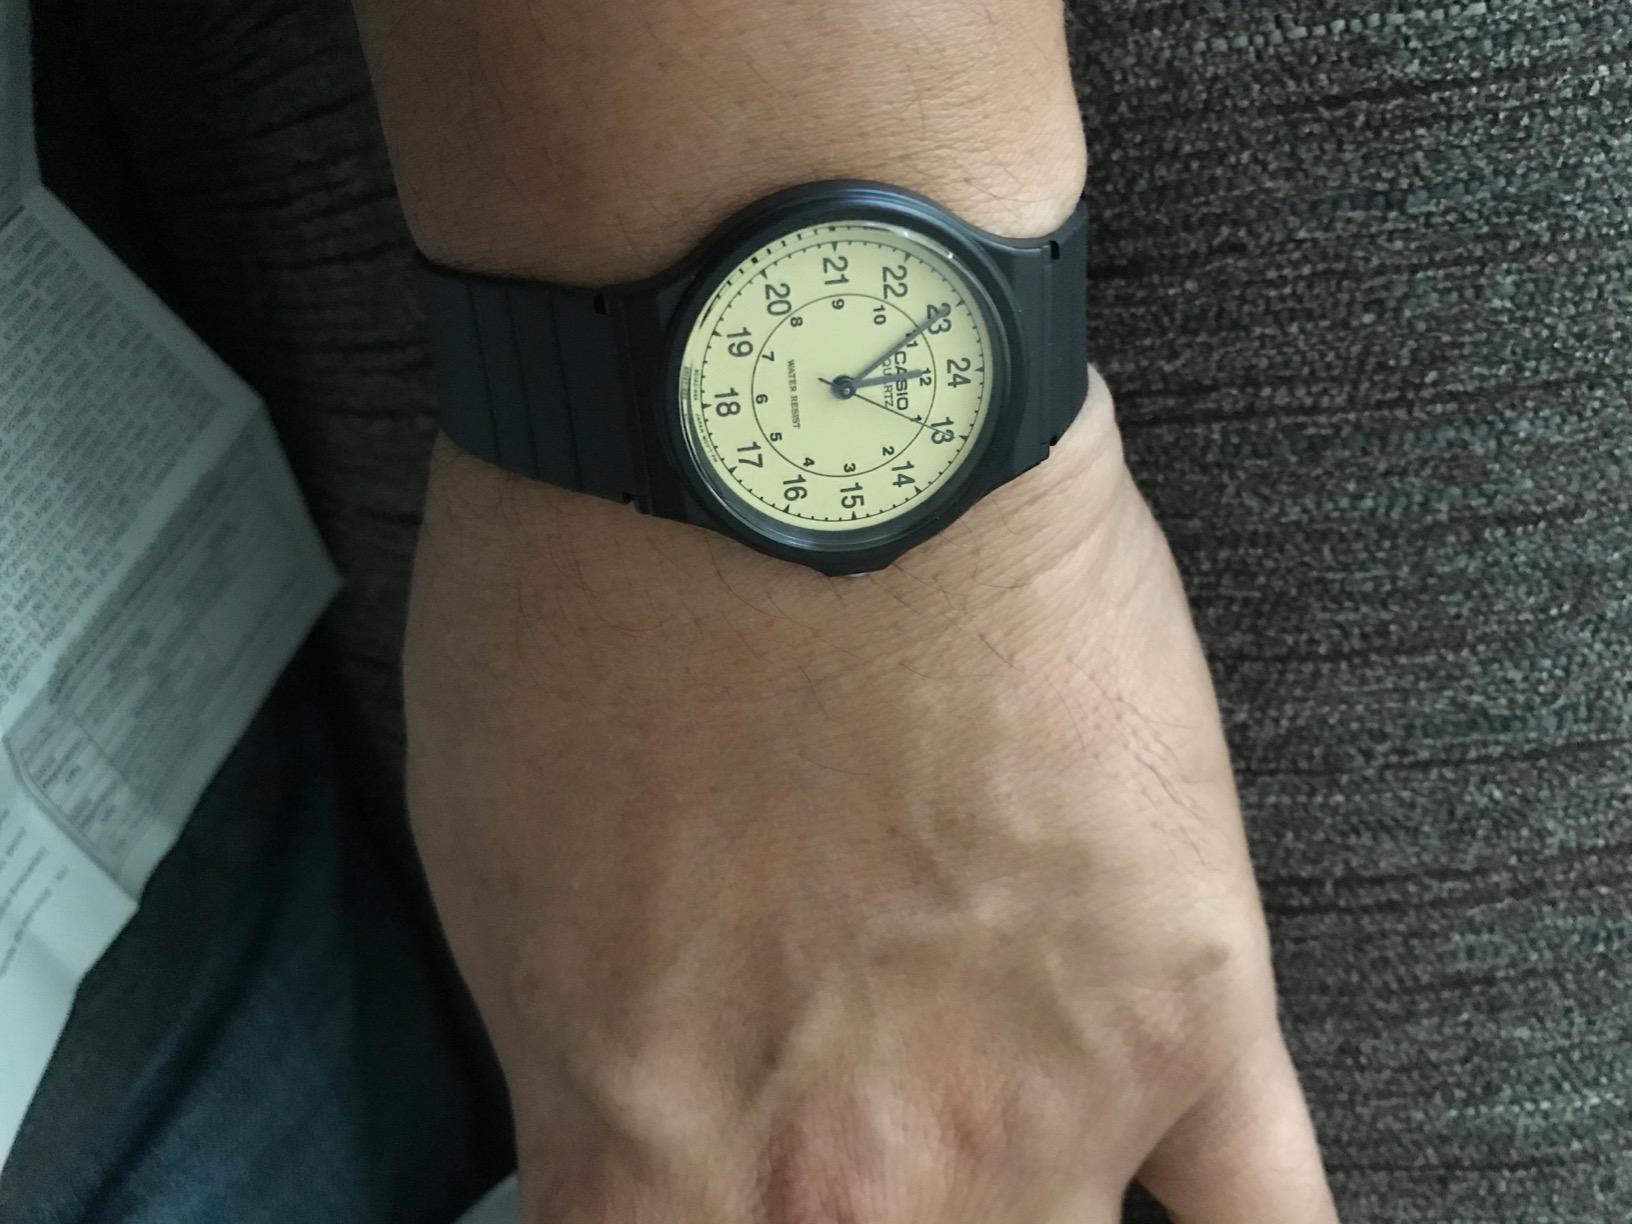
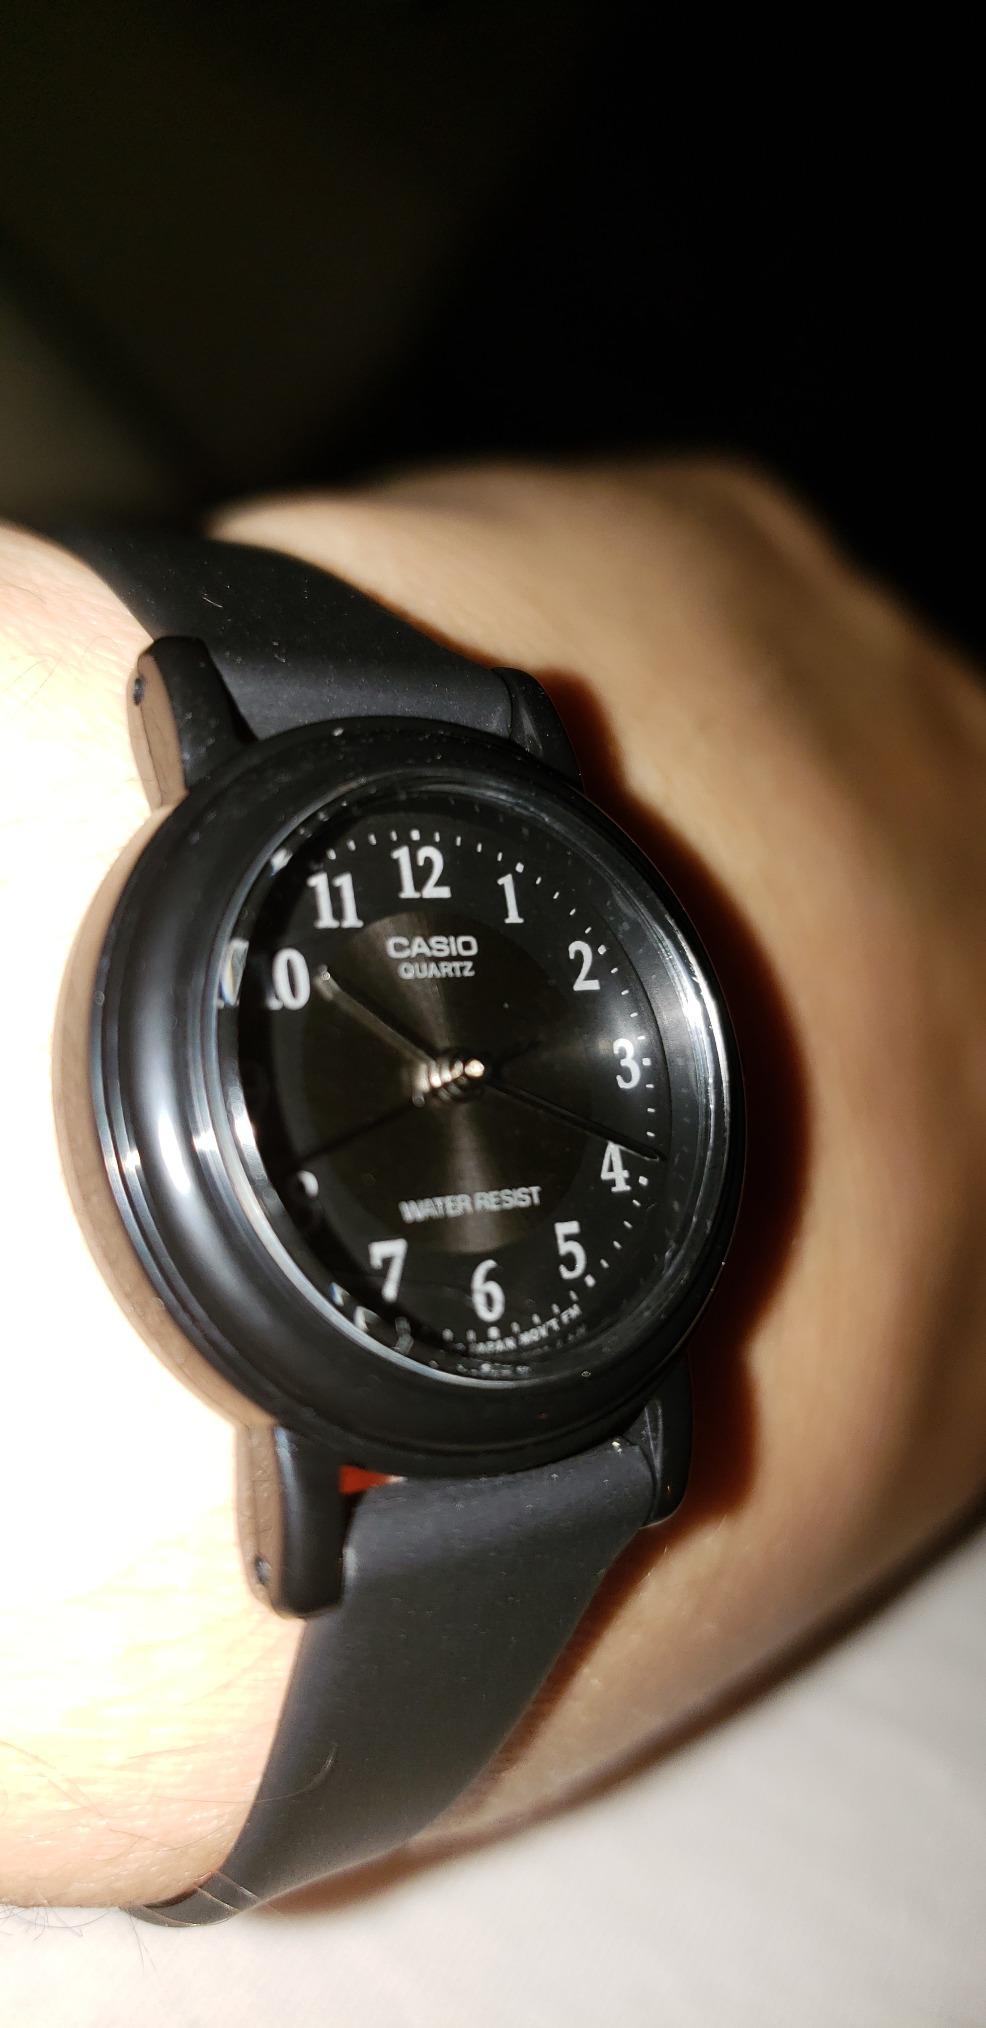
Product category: accessories_watch
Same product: no